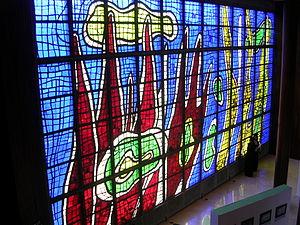
Fernand Léger, né le 4 février 1881, à Argentan et mort le 17 août 1955 à Gif-sur-Yvette, est un peintre français, aussi créateur de cartons de tapisseries et de vitraux, décorateur, céramiste, sculpteur, dessinateur et illustrateur.